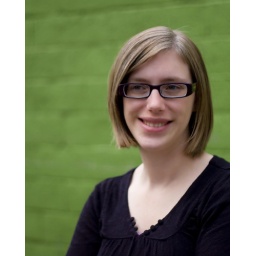
Me by the green wall